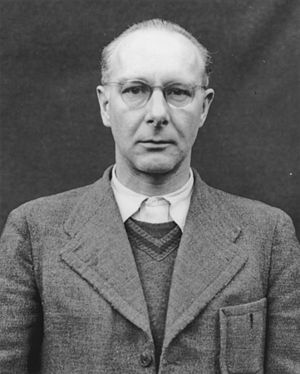
Viktor Brack
Viktor Brack var chef for II. departement i Adolf Hitlers private kanselli i Berlin og fik 9. november 1940 rang som SS-Oberführer. Han var en central medarbejder ved organiseringen af eutanasiprogrammet «Aktion T4».